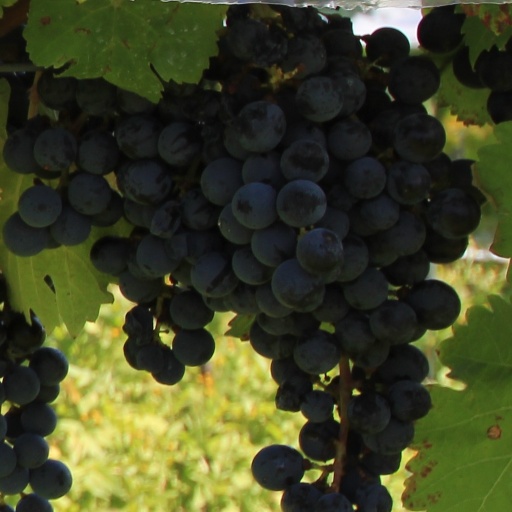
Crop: grape